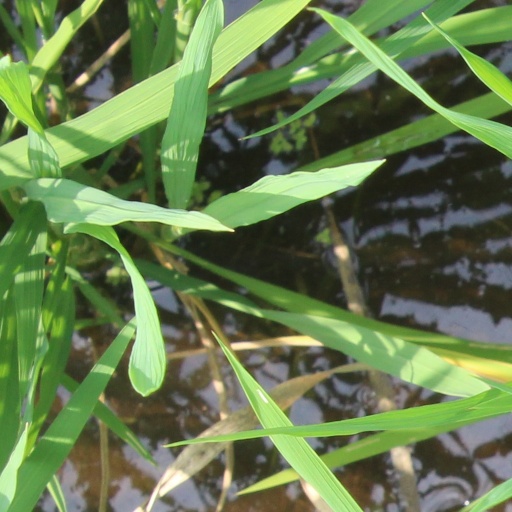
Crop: rice